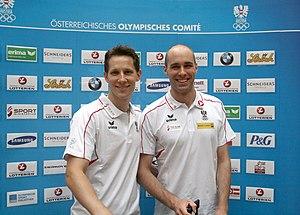
Daniel Habesohn est un pongiste autrichien international, membre de l'équipe d'Autriche.
Robert Gardos, né le 16 janvier 1979 à Budapest, est un pongiste autrichien.